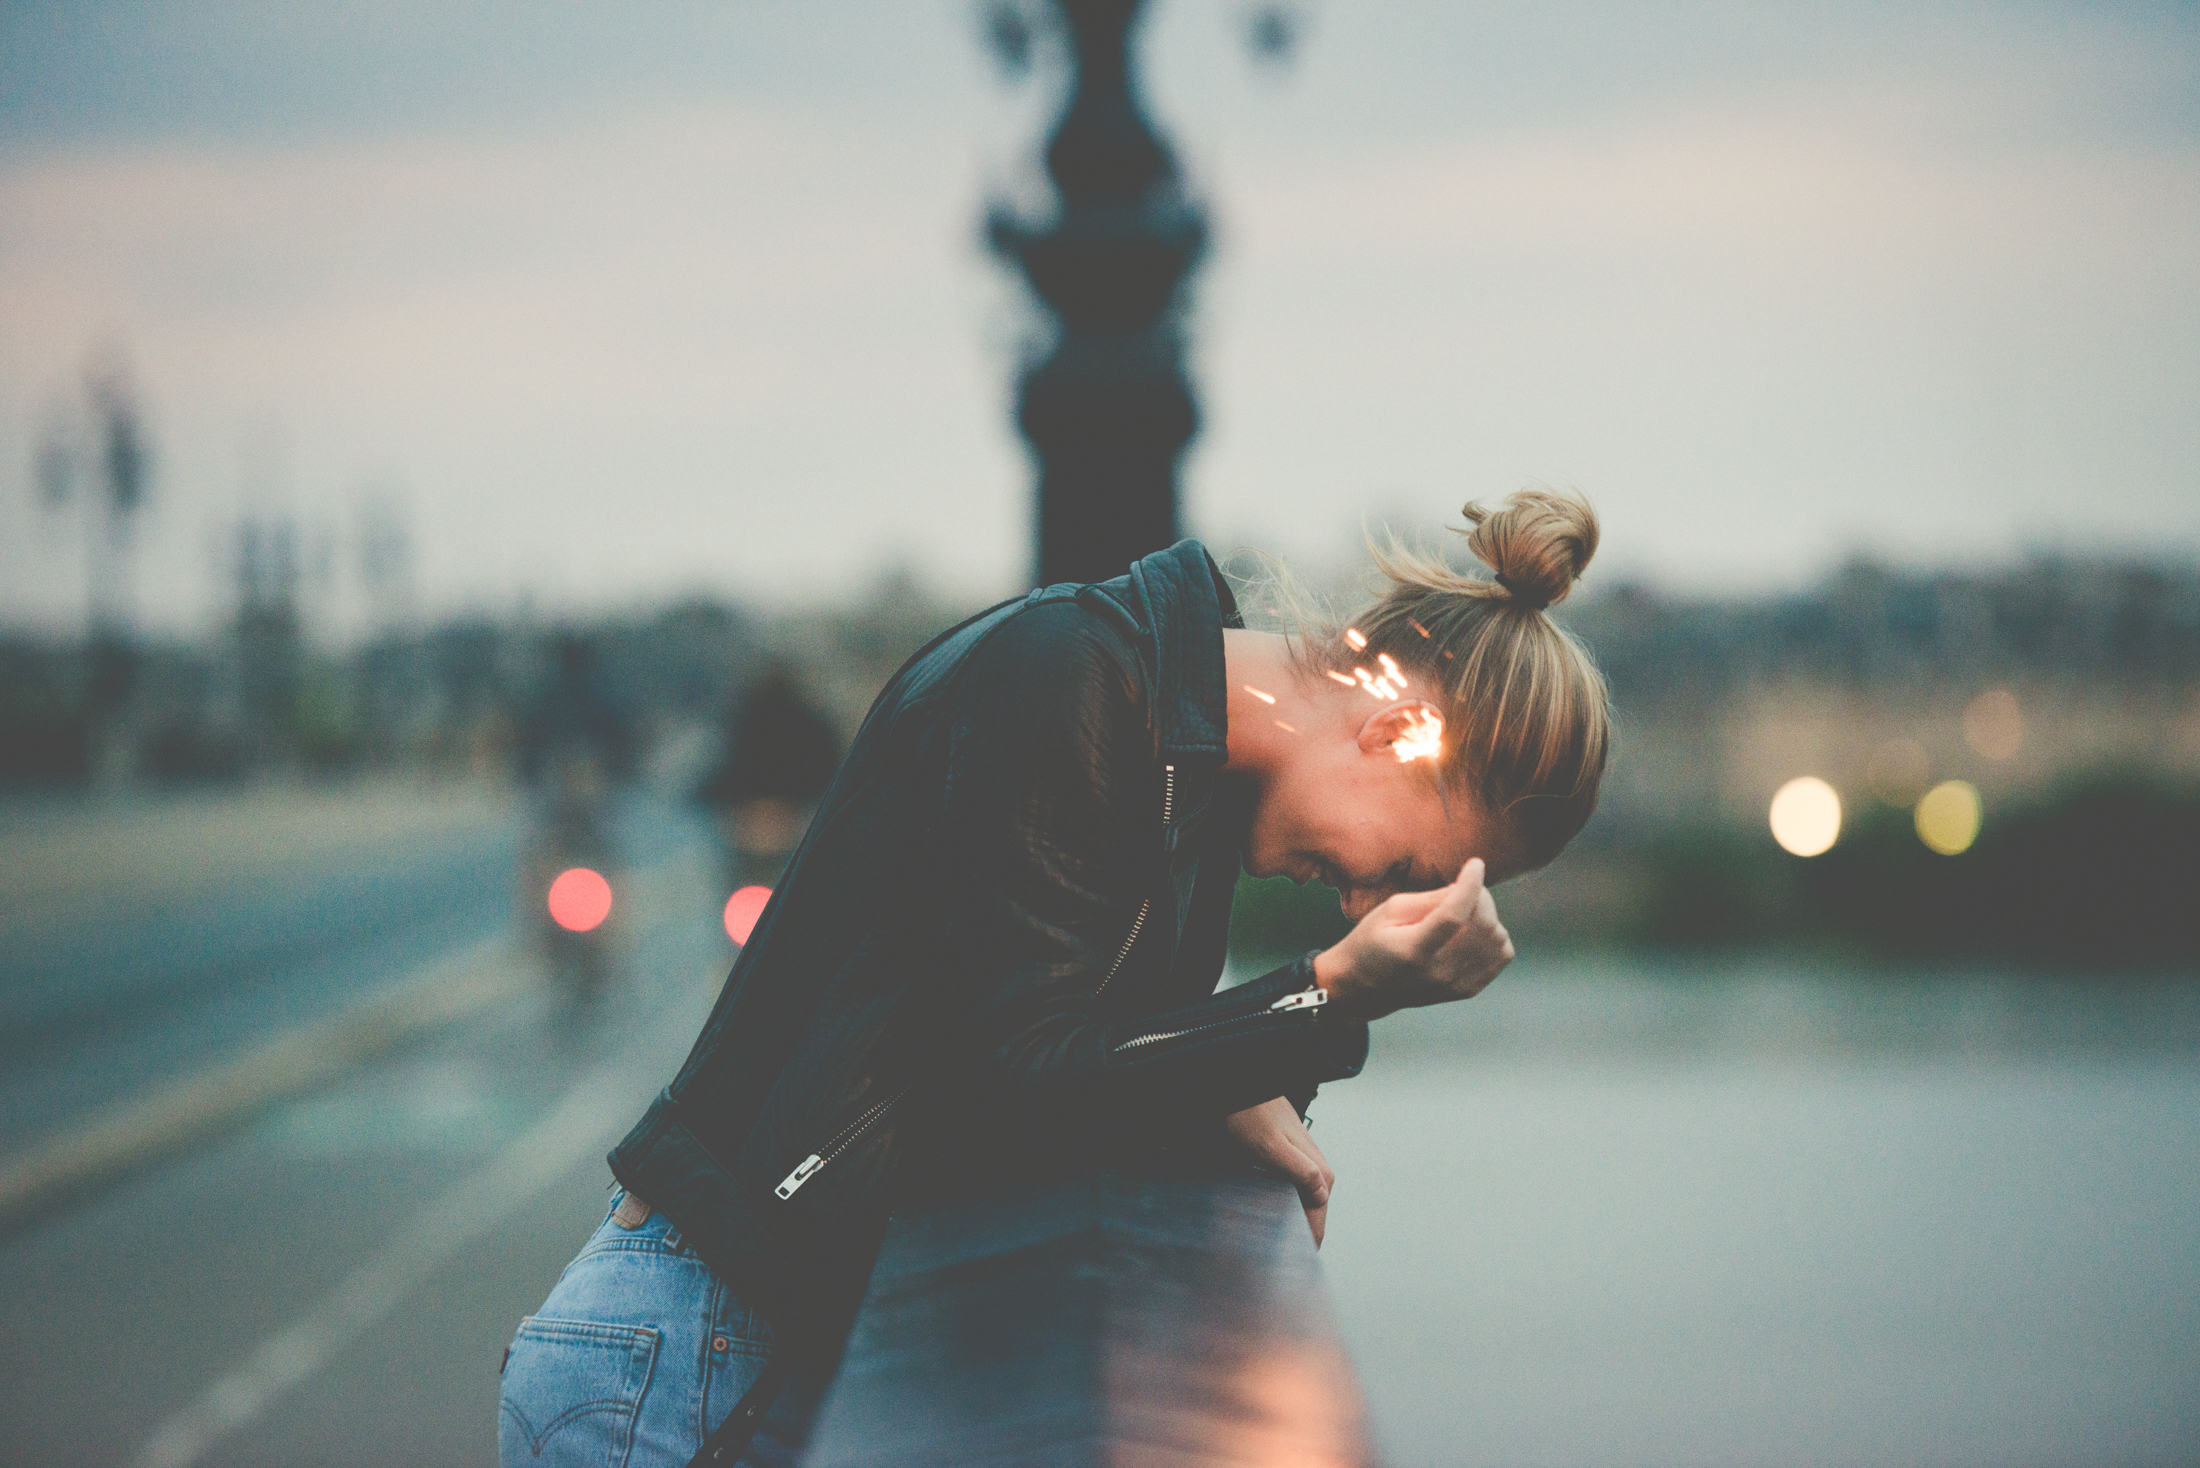
hand, man, morning, reflection, blue, fun, photograph, emotion, interaction